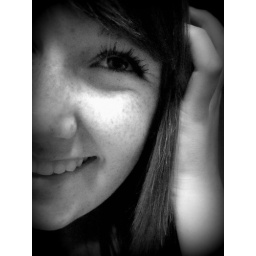
*feels like im falling in love when im falling to the bathroom floor